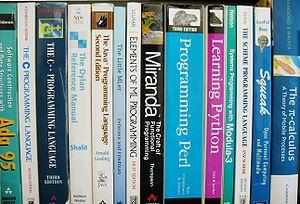
Une étagère en bois de houx naturel lacqué